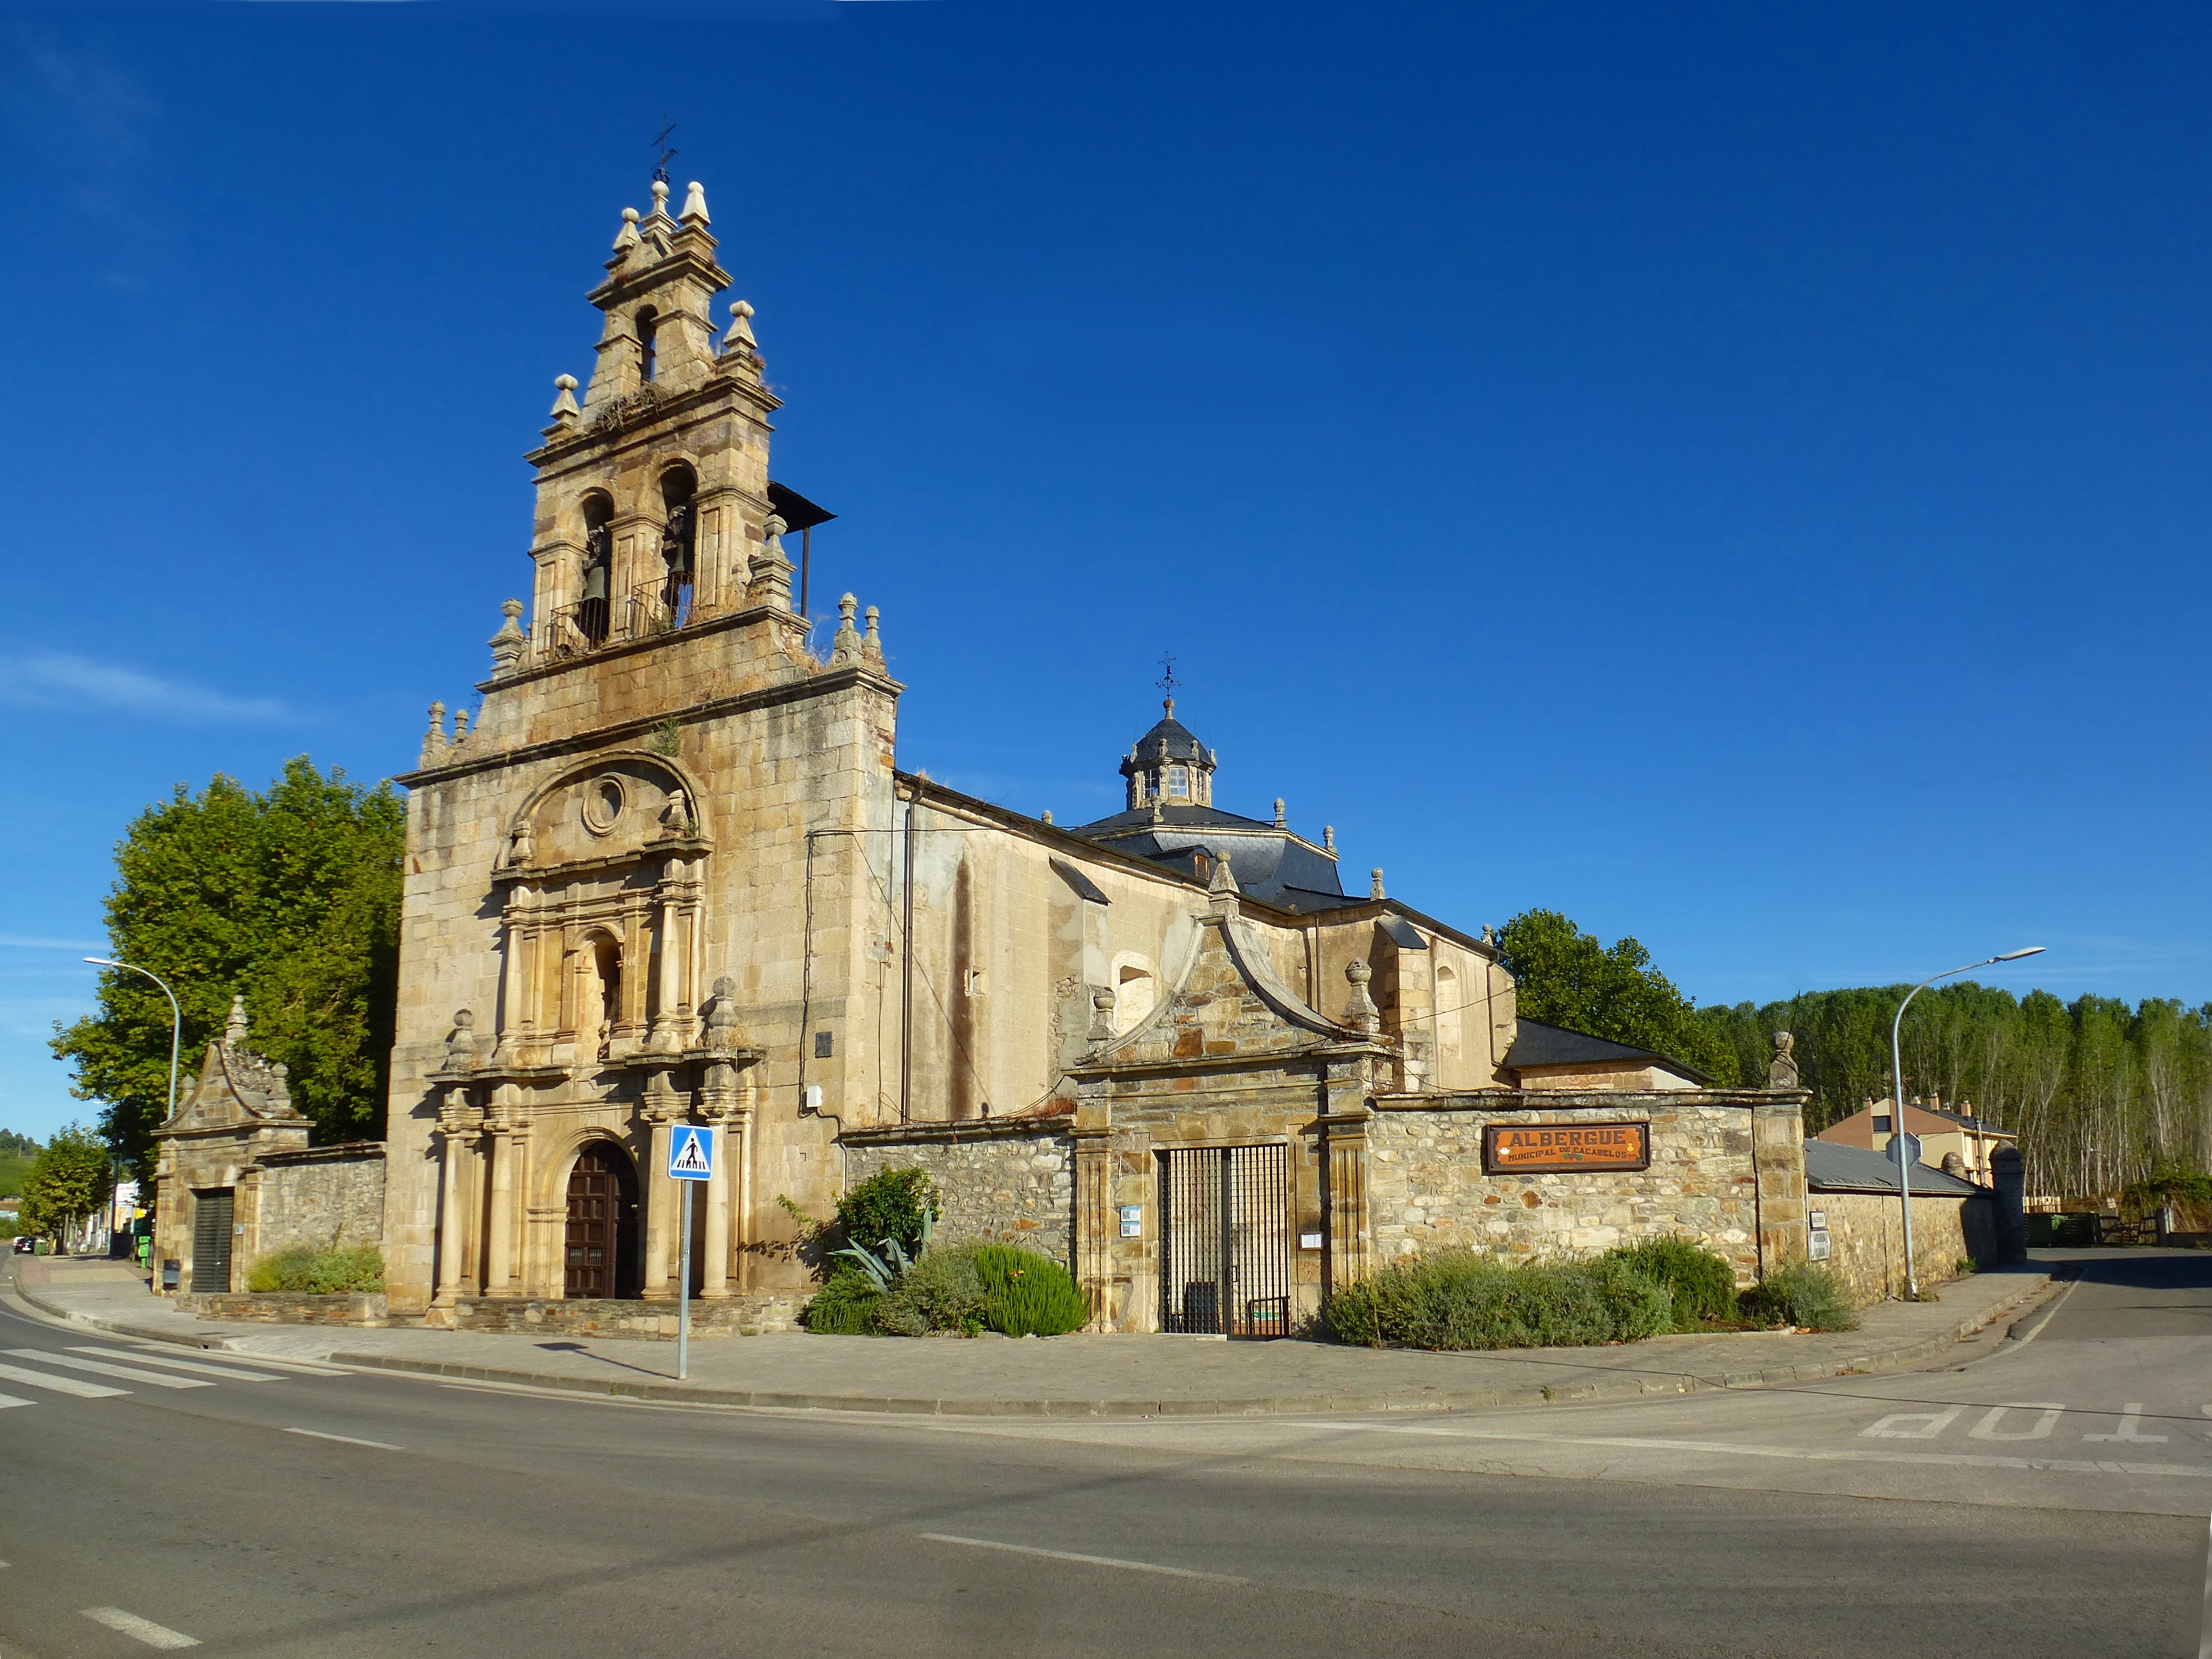
architecture, people, town, building, old, stone, tower, landmark, facade, church, cathedral, tourism, old building, place of worship, spain, monastery, estate, way of st james, camino santiago, lateral fa ade